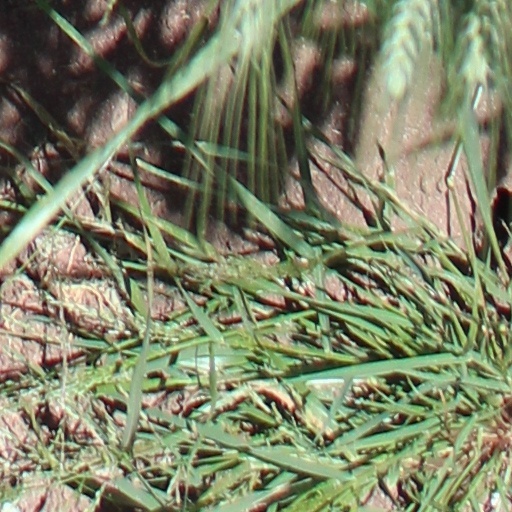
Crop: wheat